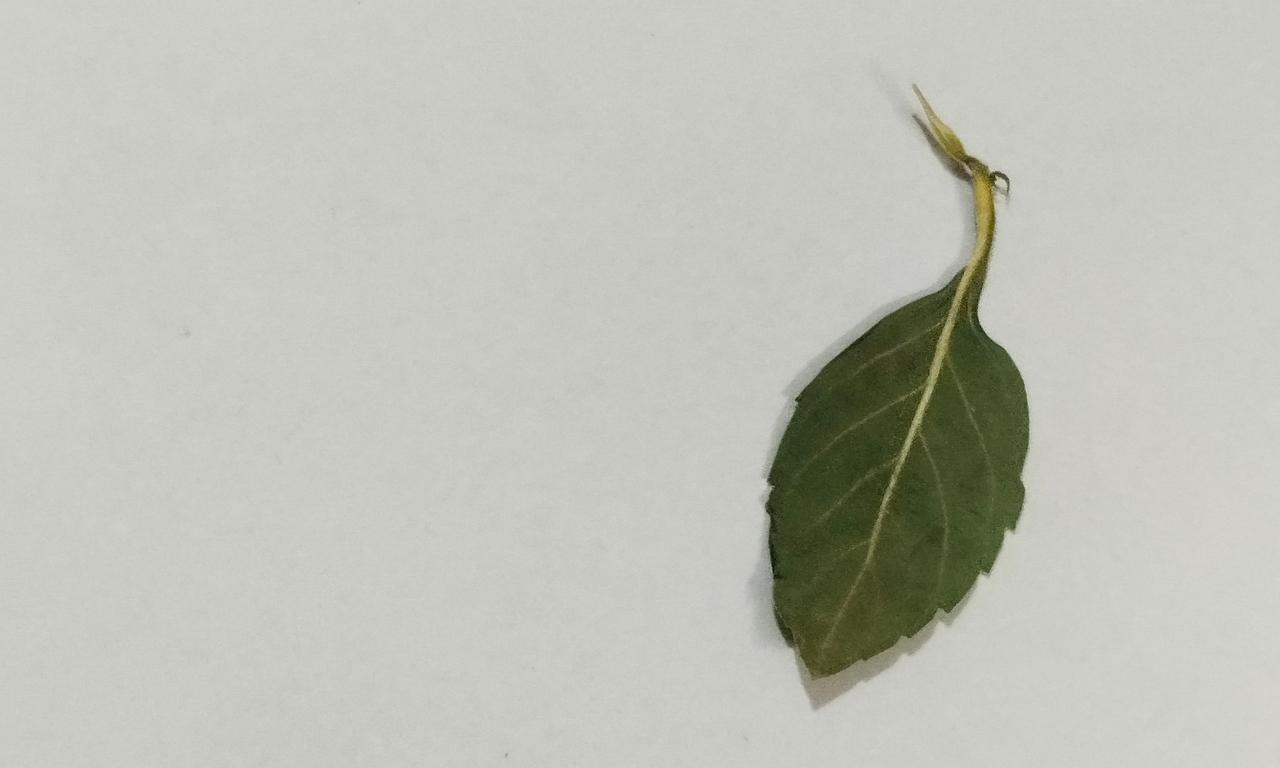
Label: Dried